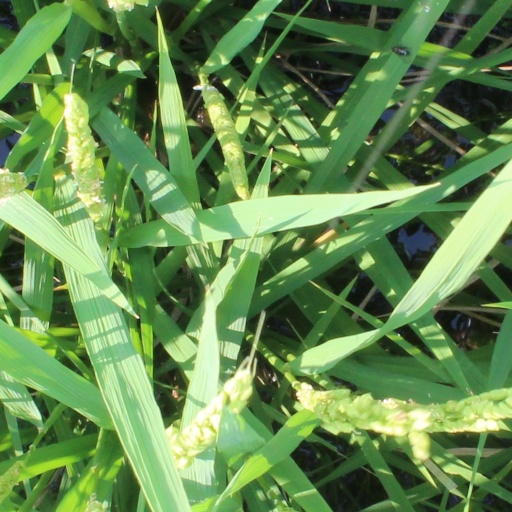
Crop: rice